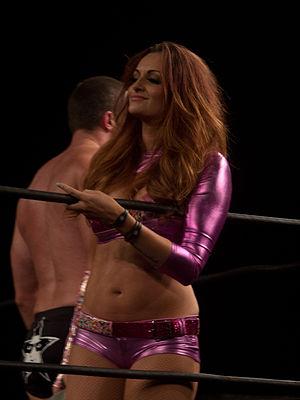
L'édition 2015 de Anniversary Show est une manifestation de catch en paiement à la séance, produite par la fédération américaine Ring of Honor, initialement diffusée en haute définition et en direct sur le câble et via satellite, aux États-Unis. Elle sera également disponible en ligne, sur le site d'hébergement de vidéos Ustream. Le pay-per-view se déroulera le 1ᵉʳ mars 2015 au Orleans Hotel & Casino à Las Vegas, dans le Nevada. Ce spectacle est considéré comme un des pay-per-view majeurs de la ROH qui célèbre l'anniversaire de la fédération. Pour cette 13ᵉ édition de Anniversary Show, huit lutteurs de la ROH — Jay Briscoe, Alberto El Patrón, Jay Lethal, A.J. Styles, Tommaso Ciampa, Maria Kanellis ainsi que l'équipe reDRagon — sont présentés sur l'affiche promotionnelle.